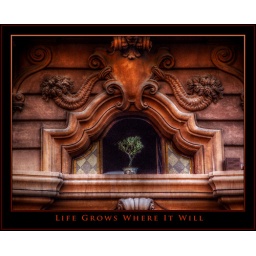
Discovered high above the ground on a balcony in Rome, 2004. One small but valiant plant.